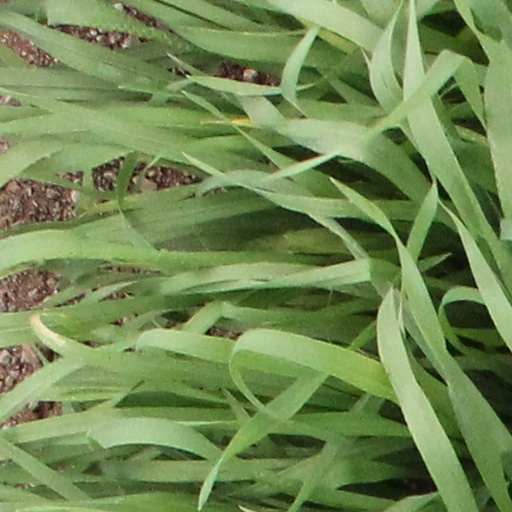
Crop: wheat